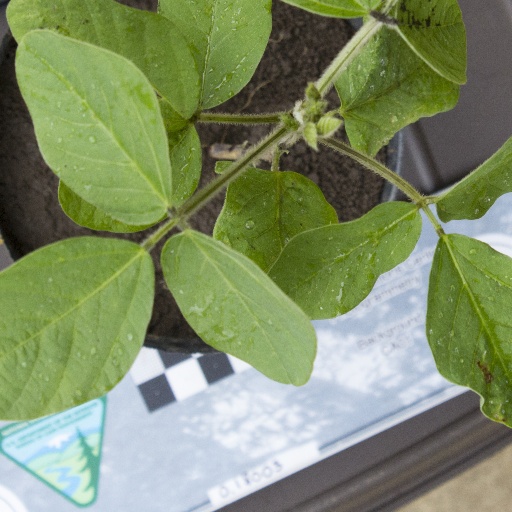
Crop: soybean